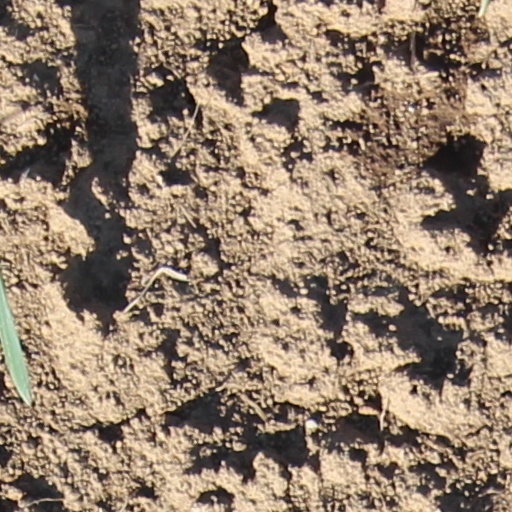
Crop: wheat